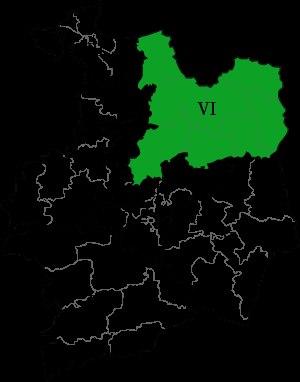
La sixième circonscription d'Ille-et-Vilaine est l'une des huit circonscriptions législatives françaises que compte le département d'Ille-et-Vilaine situé en région Bretagne.